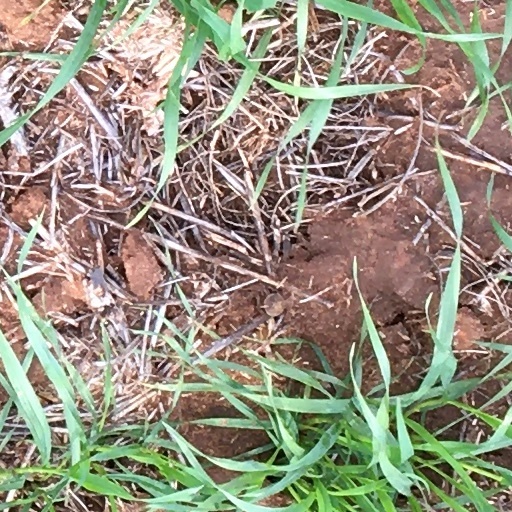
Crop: wheat